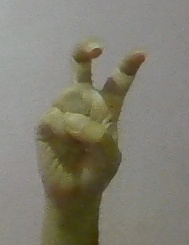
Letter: toot